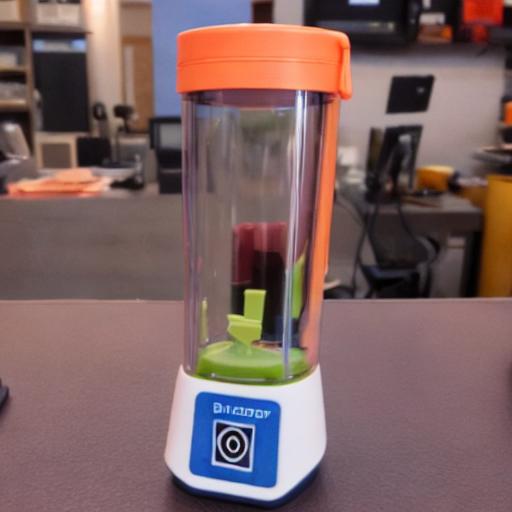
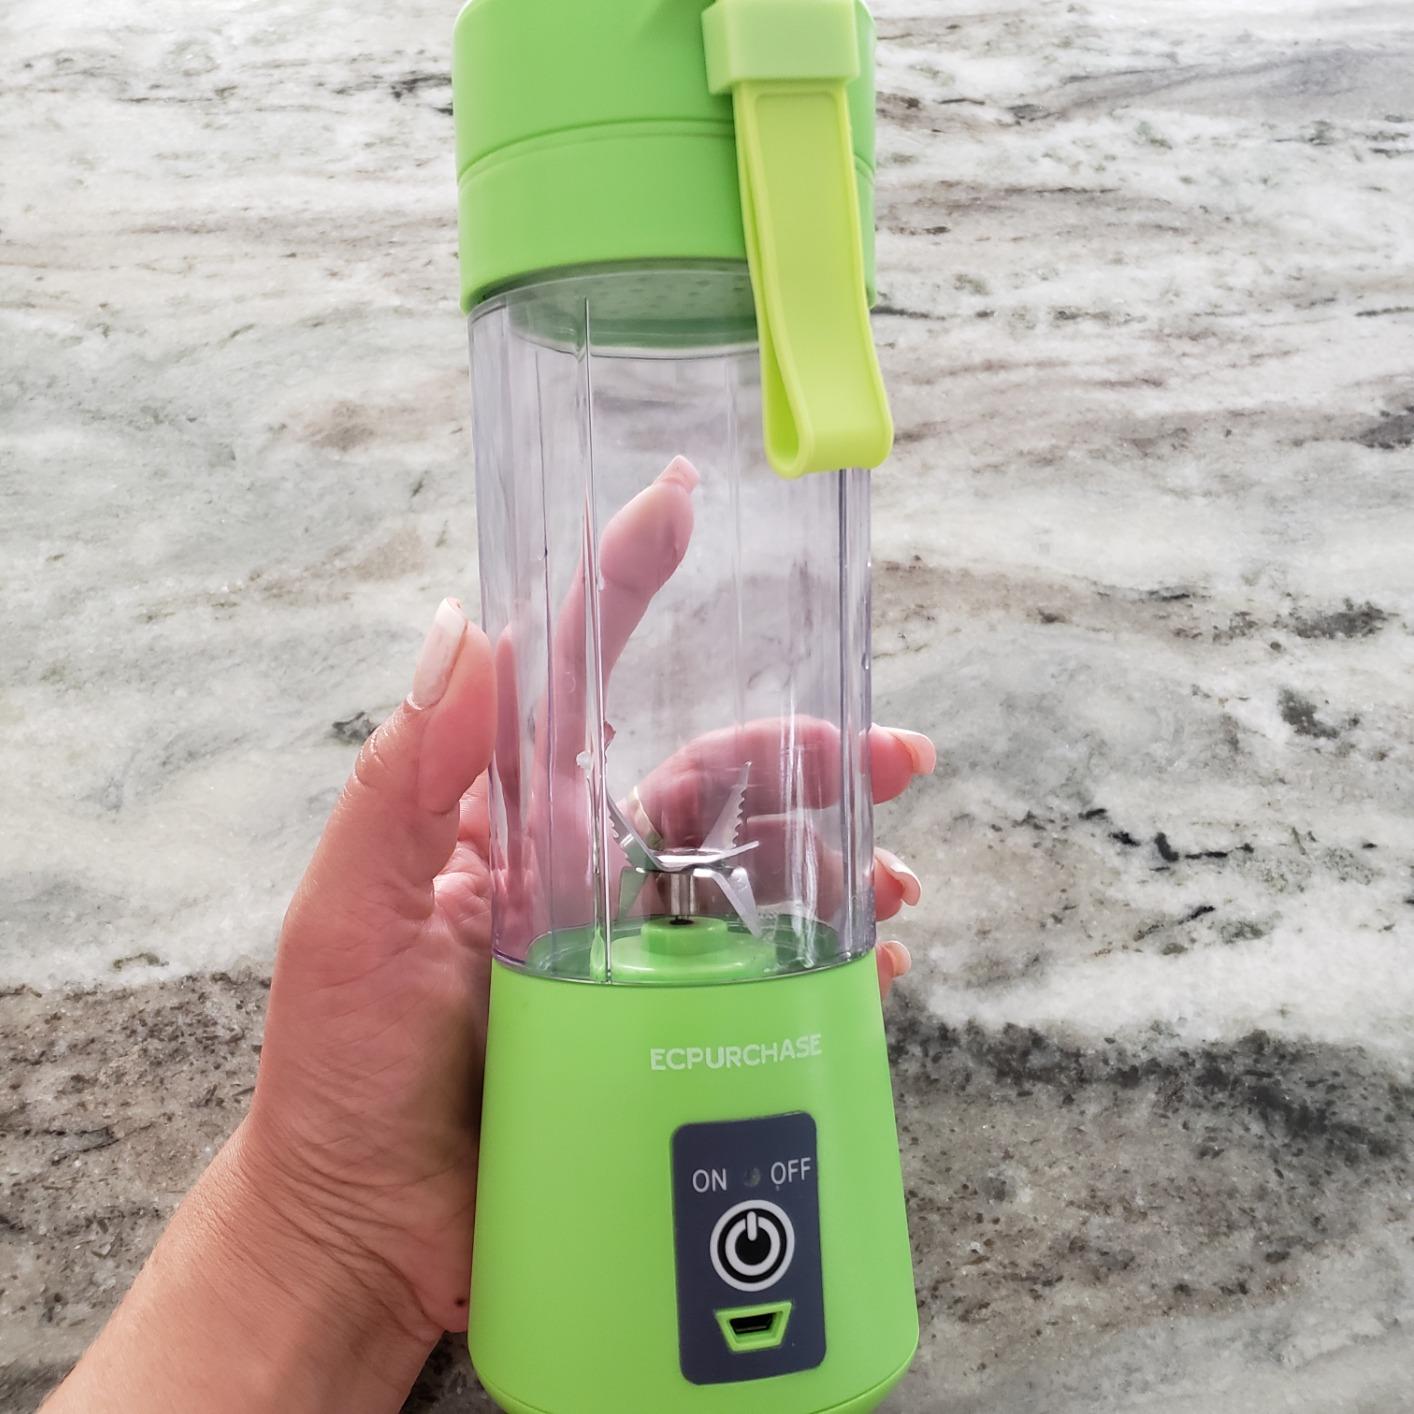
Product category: items_blender
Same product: no